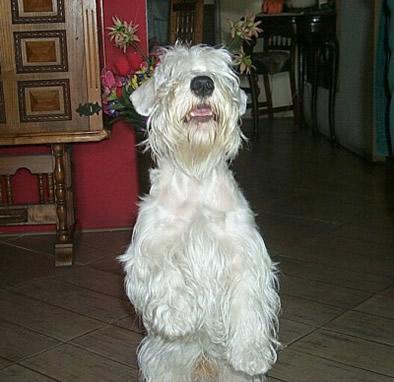
Sealyham_terrier